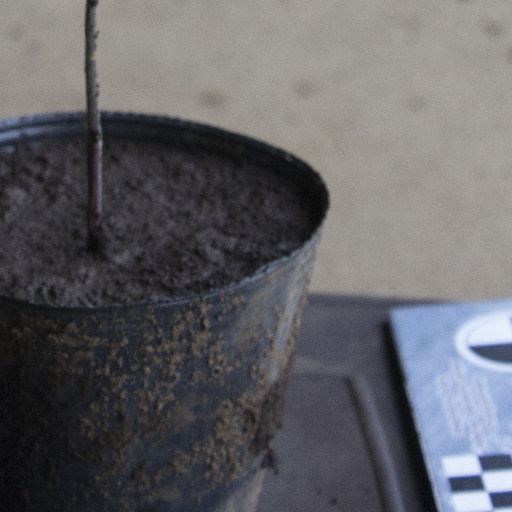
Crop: soybean